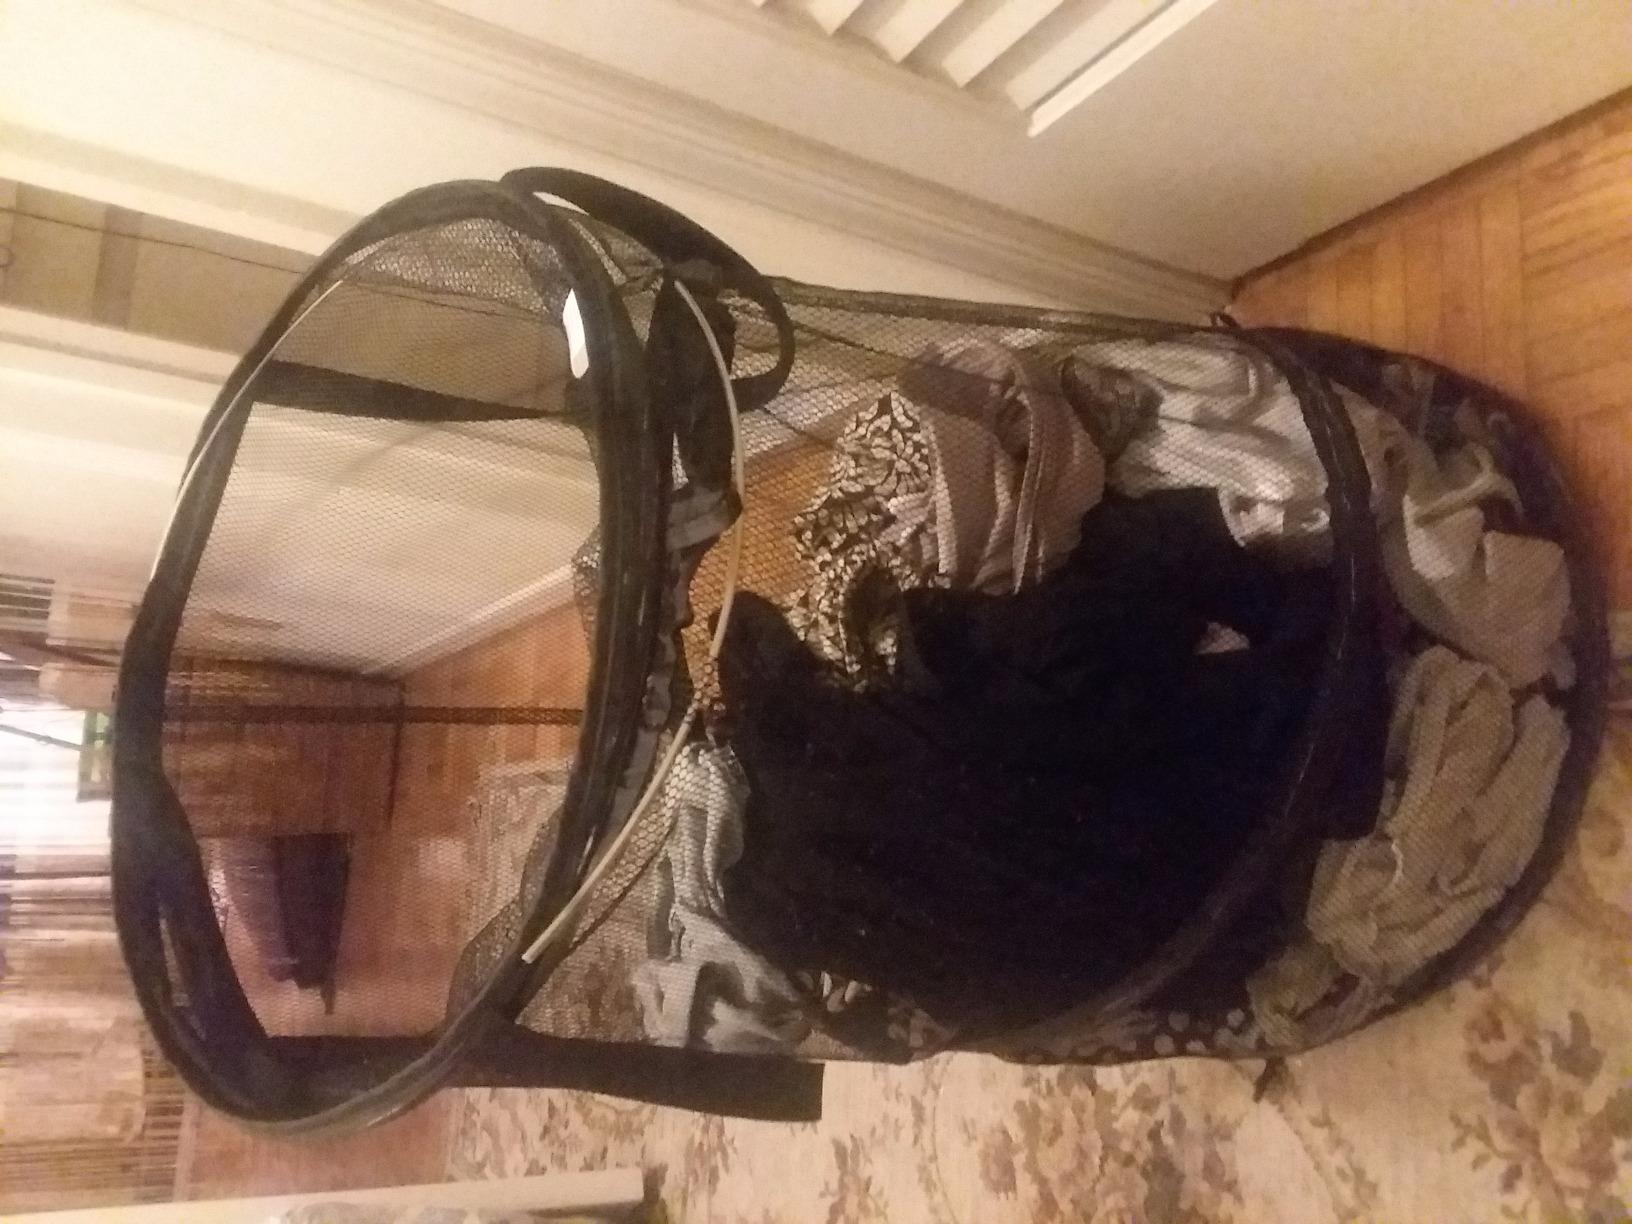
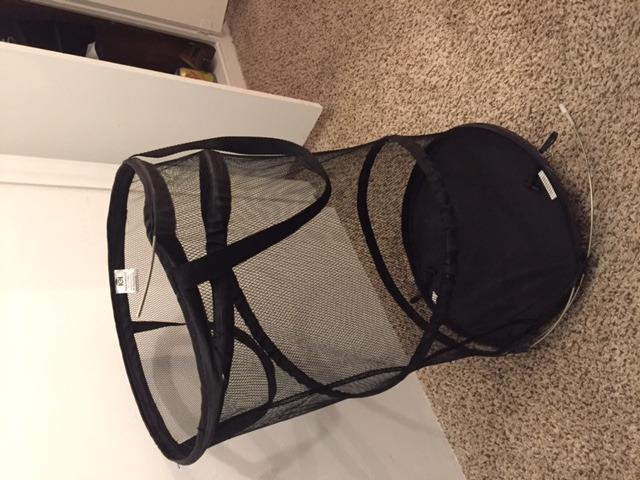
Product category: items_hamper
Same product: yes